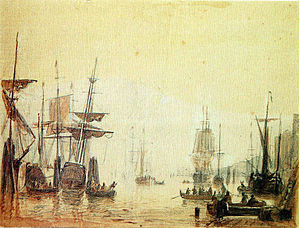
Adolph Friedrich Vollmer / Værker
Hamborg Havn, 1840